Servant of the People 2

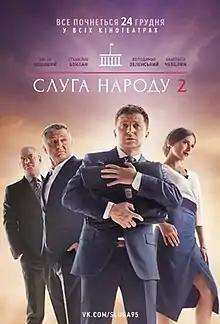
Theatrical release poster

Servant of the People 2 is a 2016 Ukrainian political comedy film based on Volodymyr Zelenskyy's television series "Servant of the People", produced and distributed by Kvartal 95 Studio, which also produced the series. The film was directed by Aleksey Kiryushchenko and stars Zelenskyy, who also served as a producer of the film, alongside Anastasia Chepelyuk and returning cast members Yevhen Koshovyi and Stanislav Boklan. Released between the first and second seasons of "Servant of the People", the film follows the efforts of President Vasily Goloborodko (Zelenskyy) to overcome a group of adversarial oligarchs and pass political reforms in order to make Ukraine eligible for IMF financial aid.